Chugai' Pictograph Site

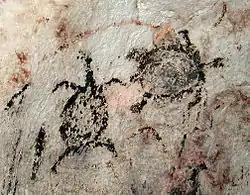
Pictograph depicting turtles

The Chugai' Pictograph Site is a prehistoric rock art site on the island of Rota in the Northern Mariana Islands. The rock art is located in a limestone cave on the southeastern side of the island, in the I'Chenchon Bird Sanctuary. It consists of a large panel, in length, of about 90 painted drawings, believed to be of late pre-contact origin. The site is accessed via a trail cut by the Japanese during the South Seas Mandate period.